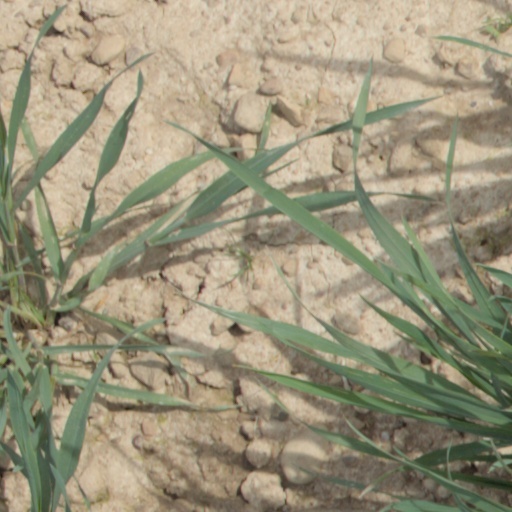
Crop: wheat